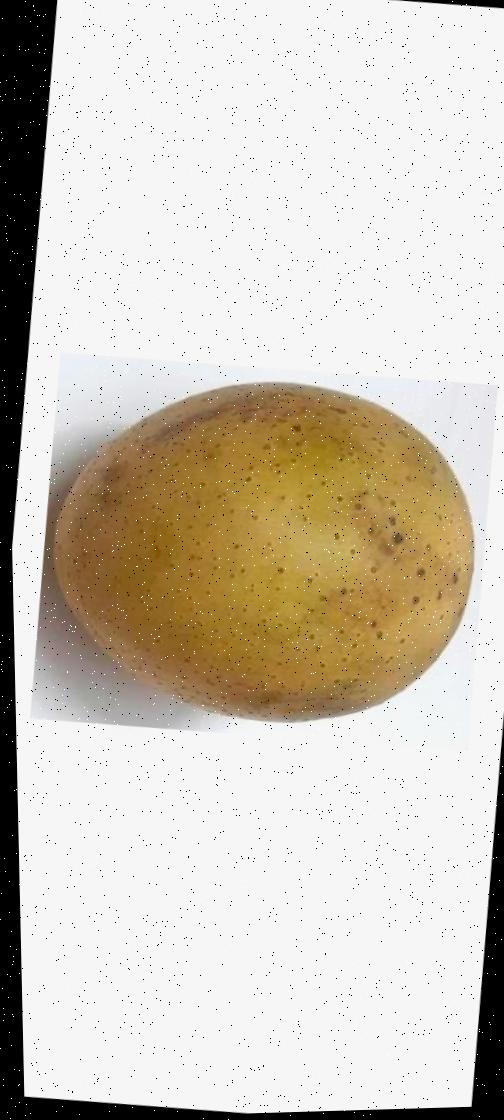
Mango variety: Gourmoti